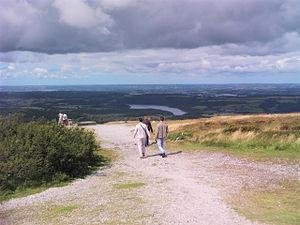
Point de vue depuis le Ménez-Hom le 17 août 2007, France.
Le Ménez Hom [menez‿om] prononcé localement [mene'om] est une montagne située en Bretagne, dans le département du Finistère, en pays de Cornouaille, entre l'Aulne et le Porzay, sur le territoire des communes de Plomodiern, Saint-Nic, Trégarvan et Dinéault où elle culmine à 329 mètres d'altitude. Elle domine la rade de Brest et la baie de Douarnenez, et termine les montagnes Noires. Le site a été classé patrimoine naturel en 2004 pour sa faune et sa flore.